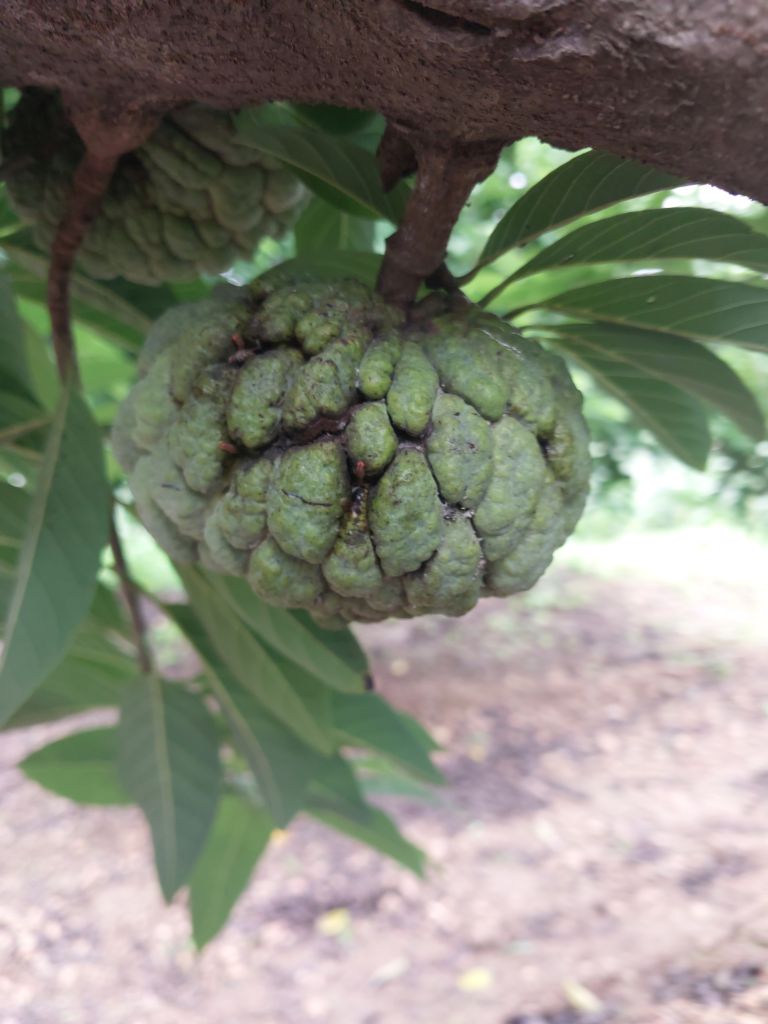
Disease label: Athracnose